My Life II... The Journey Continues (Act 1)

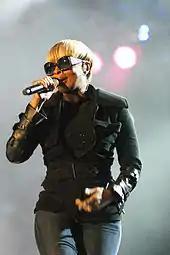
Blige promoted "My Life II" and its singles at numerous events.

Blige embarked on promotional tours and live performances for "My Life II... The Journey Continues (Act 1)" and its accompanying singles through the United Kingdom and North America. Promotion began with a live performance of the album's lead single on September 1, 2011, at the ABC morning television program "Good Morning America". On October 4, 2024, Blige performed "25/8" on the dance competition television series "Dancing with the Stars". On October 20, Blige debuted the song "Need Someone" at Perez Hilton's ""One Night In… New York City"" benefit concert for GLSN. Blige also performed the song on British music television show "Later... with Jools Holland" on November 1, 2011. Blige was a guest on the UK morning show, "Daybreak" (November 2) and "" (November 6) to discuss the new album and single.